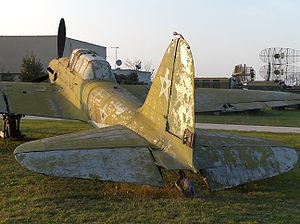
Iljusjin Il-2 / Varianter
Il-2M på museum i Krumovo i Bulgarien.
Iljusjin Il-2 Sjturmovik var en jagerbomber, der blev benyttet af Sovjetunionen under 2. verdenskrig. Flyet blev designet og produceret af Iljusjin, der fremstillede 36.183 eksemplarer af flyet og i alt 42.330 af Il-2 og videreudviklingen Iljusjin Il-10, hvilket er det største antal af et militærfly, der nogensinde er produceret. Det er blandt de fly, der er bygget i flest eksemplarer sammen med det amerikanske privatfly Cessna 172 og Sovjetunionens Polikarpov Po-2 Kukuruznik biplan, der under 2. verdenskrig udførte missioner side om side med Iljusjin Il-2.